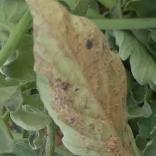
Crop: Tomato
Condition: mite-d